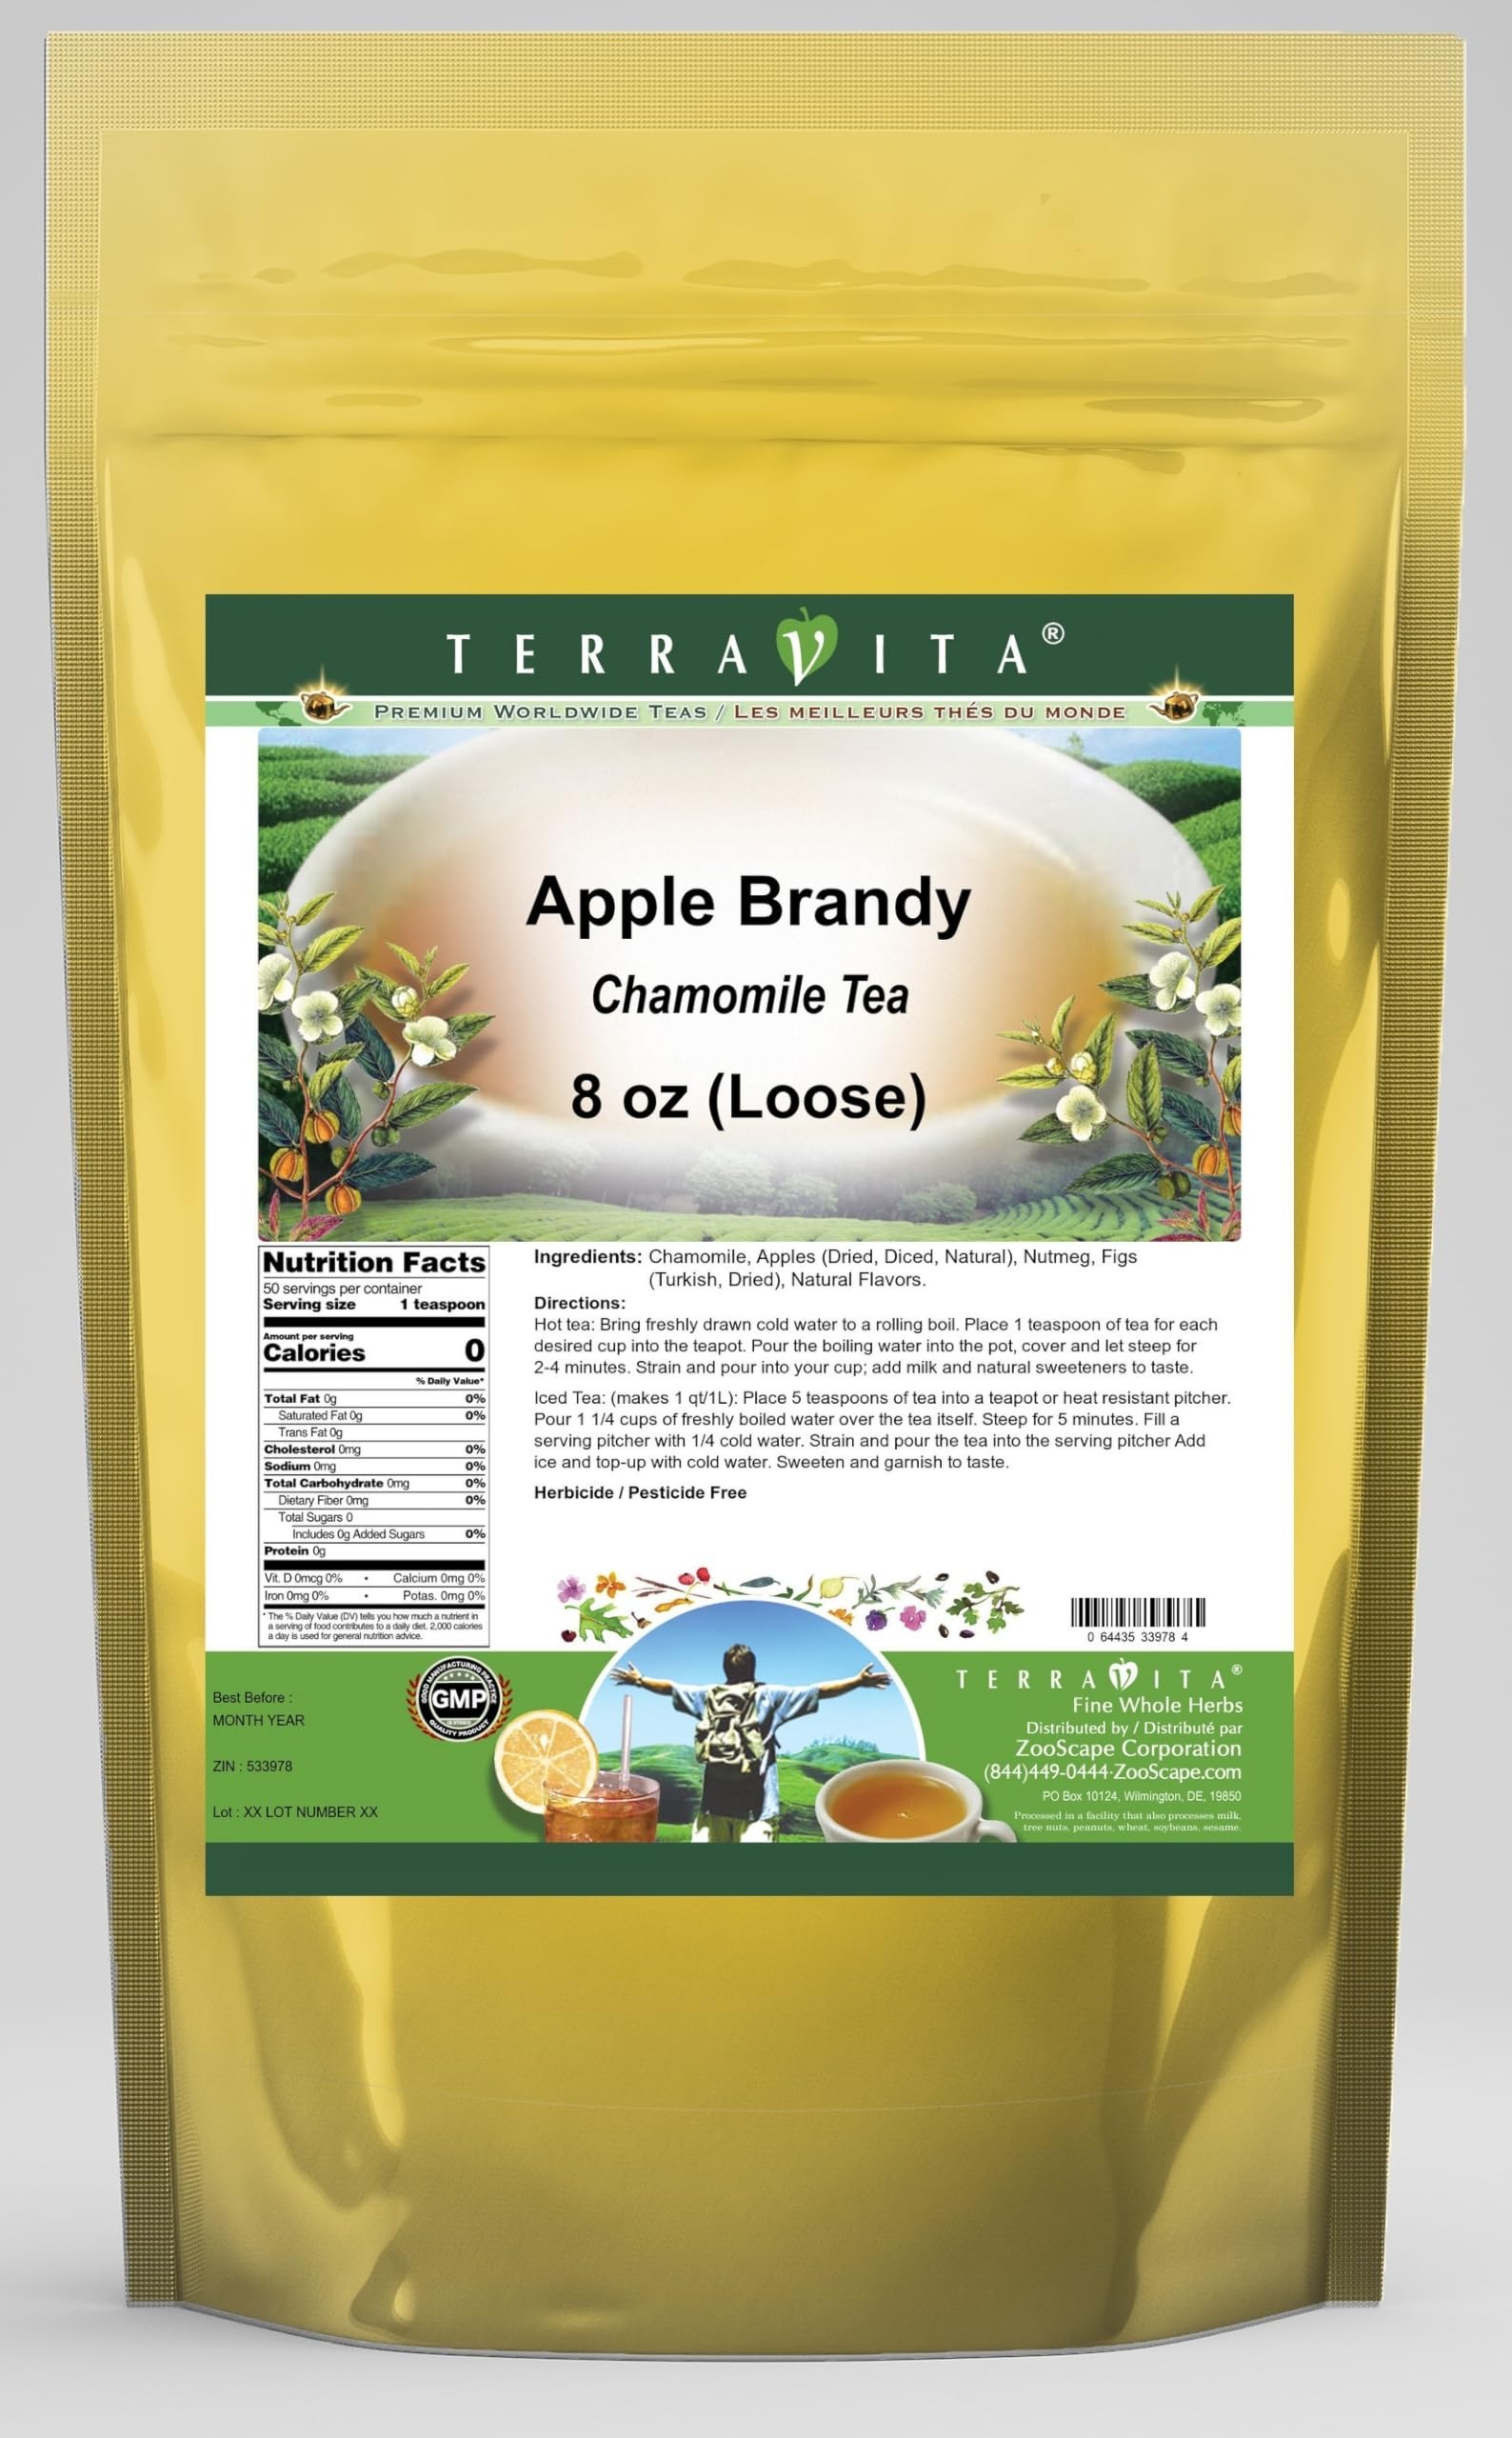
Item Name: Apple Brandy Chamomile Tea (Loose) (8 oz, ZIN: 533978)
Bullet Point 1: Our Apple Brandy Chamomile Tea is a delicious flavored Chamomile tea with Dried Apples (Diced, Natural), Nutmeg and Figs that you will enjoy relaxing with anytime! The natural Apple Brandy taste is delicious! - Ingredients: Chamomile tea, Dried Apples (Diced, Natural), Nutmeg, Figs and Natural Apple Brandy Flavor.
Bullet Point 2: No fillers.
Bullet Point 3: Manufacturer: TerraVita
Bullet Point 4: Size: 8 oz
Bullet Point 5: Loose Leaf Chamomile Tea - Packed in a convenient upright pouch!
Product Description: Our Apple Brandy Chamomile Tea is a delicious flavored Chamomile tea with Dried Apples (Diced, Natural), Nutmeg and Figs that you will enjoy relaxing with anytime! The natural Apple Brandy taste is delicious! - Ingredients: Chamomile tea, Dried Apples (Diced, Natural), Nutmeg, Figs and Natural Apple Brandy Flavor. - Hot tea brewing method: Bring freshly drawn cold water to a rolling boil. Place 1 teaspoon of tea for each desired cup into the teapot. Pour the boiling water into the pot, cover and let steep for 2-4 minutes. Strain and pour into your cup; add milk and natural sweeteners to taste. - Iced tea brewing method: (to make 1 liter/quart): Place 5 teaspoons of tea into a teapot or heat resistant pitcher. Pour 1 1/4 cups of freshly boiled water over the tea itself. Steep for 5 minutes. Fill a serving pitcher with 1/4 cold water. Strain and pour the tea into the serving pitcher Add ice and top-up with cold water. Sweeten and garnish to taste. - TerraVita is an exclusive line of premium-quality, natural source products that use only the finest, purest and most potent ingredients found around the world. TerraVita is hallmarked by the highest possible standards of purity, potency, stability and freshness. All of our products are prepared with the highest elements of quality control, from raw materials through the entire manufacturing process, up to and including the moment that the bottles or bags are sealed for freshness and shipped out to you. Our highest possible standards are certified by independent laboratories and backed by our personal guarantee. - TerraVita exists to meet and ensure your family's health and wellness without the harmful effects of chemicals and health products. We strive to make all of our products affordable and reliable and are constantly sear
Value: 8.0
Unit: Ounce

Price: 29.36